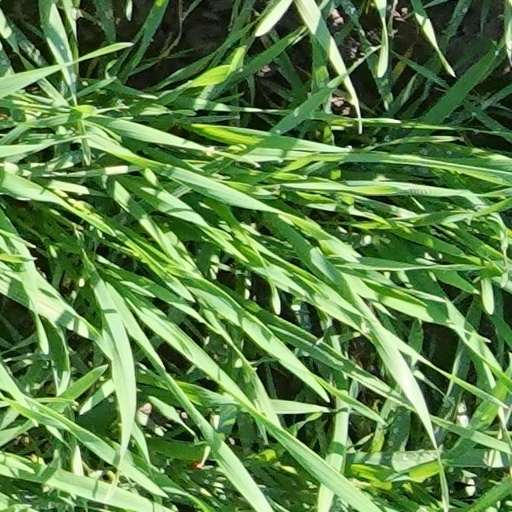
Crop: wheat